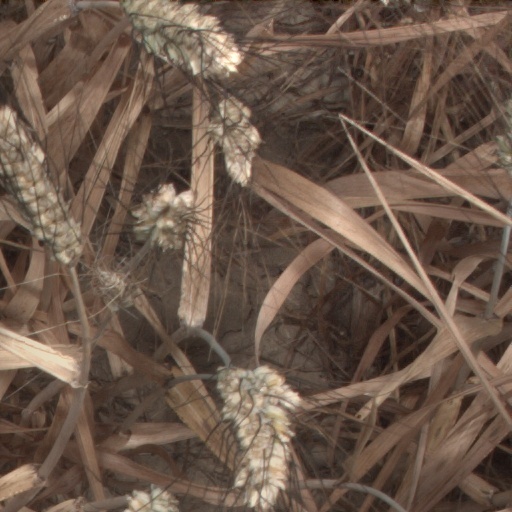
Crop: wheat